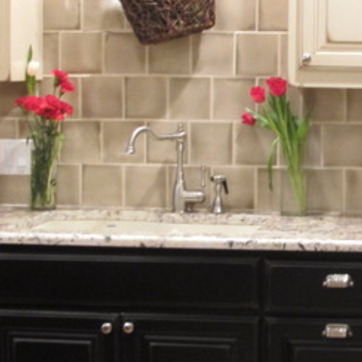
Material: metal